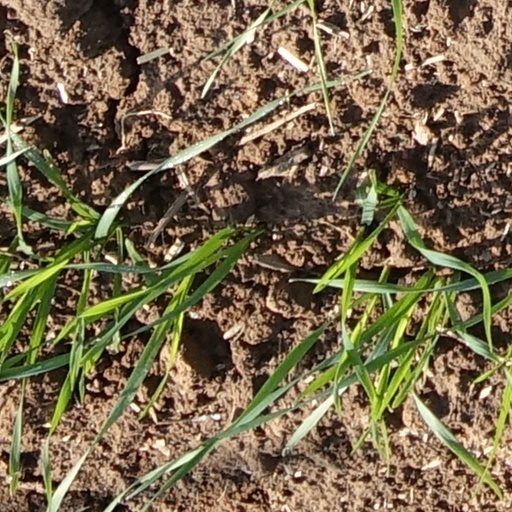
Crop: wheat